Nicolae Ceaușescu

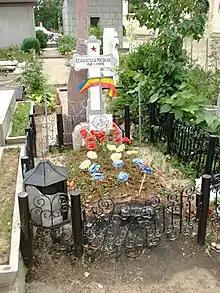
Ceaușescu's original grave, Ghencea Cemetery, Bucharest

Starting with the 1973–1974 Arab oil embargo against the West, a period of prolonged high oil prices set in that characterised the rest of the 1970s. Romania as a major oil equipment producer greatly benefited from the high oil prices of the 1970s, which led Ceaușescu to embark on an ambitious plan to invest heavily in oil-refining plants. Ceaușescu's plan was to make Romania into Europe's number one oil refiner not only of its own oil, but also of oil from Middle Eastern states such as Iraq and Iran, and then to sell all of the refined oil at a profit on the Rotterdam spot market. As Romania lacked the money to build the necessary oil refining plants and Ceaușescu chose to spend the windfall from the high oil prices on aid to the Third World in an attempt to buy Romania international influence, Ceaușescu borrowed heavily from Western banks on the assumption that when the loans came due, the profits from the sales of the refined oil would be more than enough to pay off the loans. The 1977 earthquake which destroyed much of Bucharest led to delays in the oil plan. By the time the oil refining plants were finished in the early 1980s, a slump in oil prices had set in, leading to major financial problems for Romania.